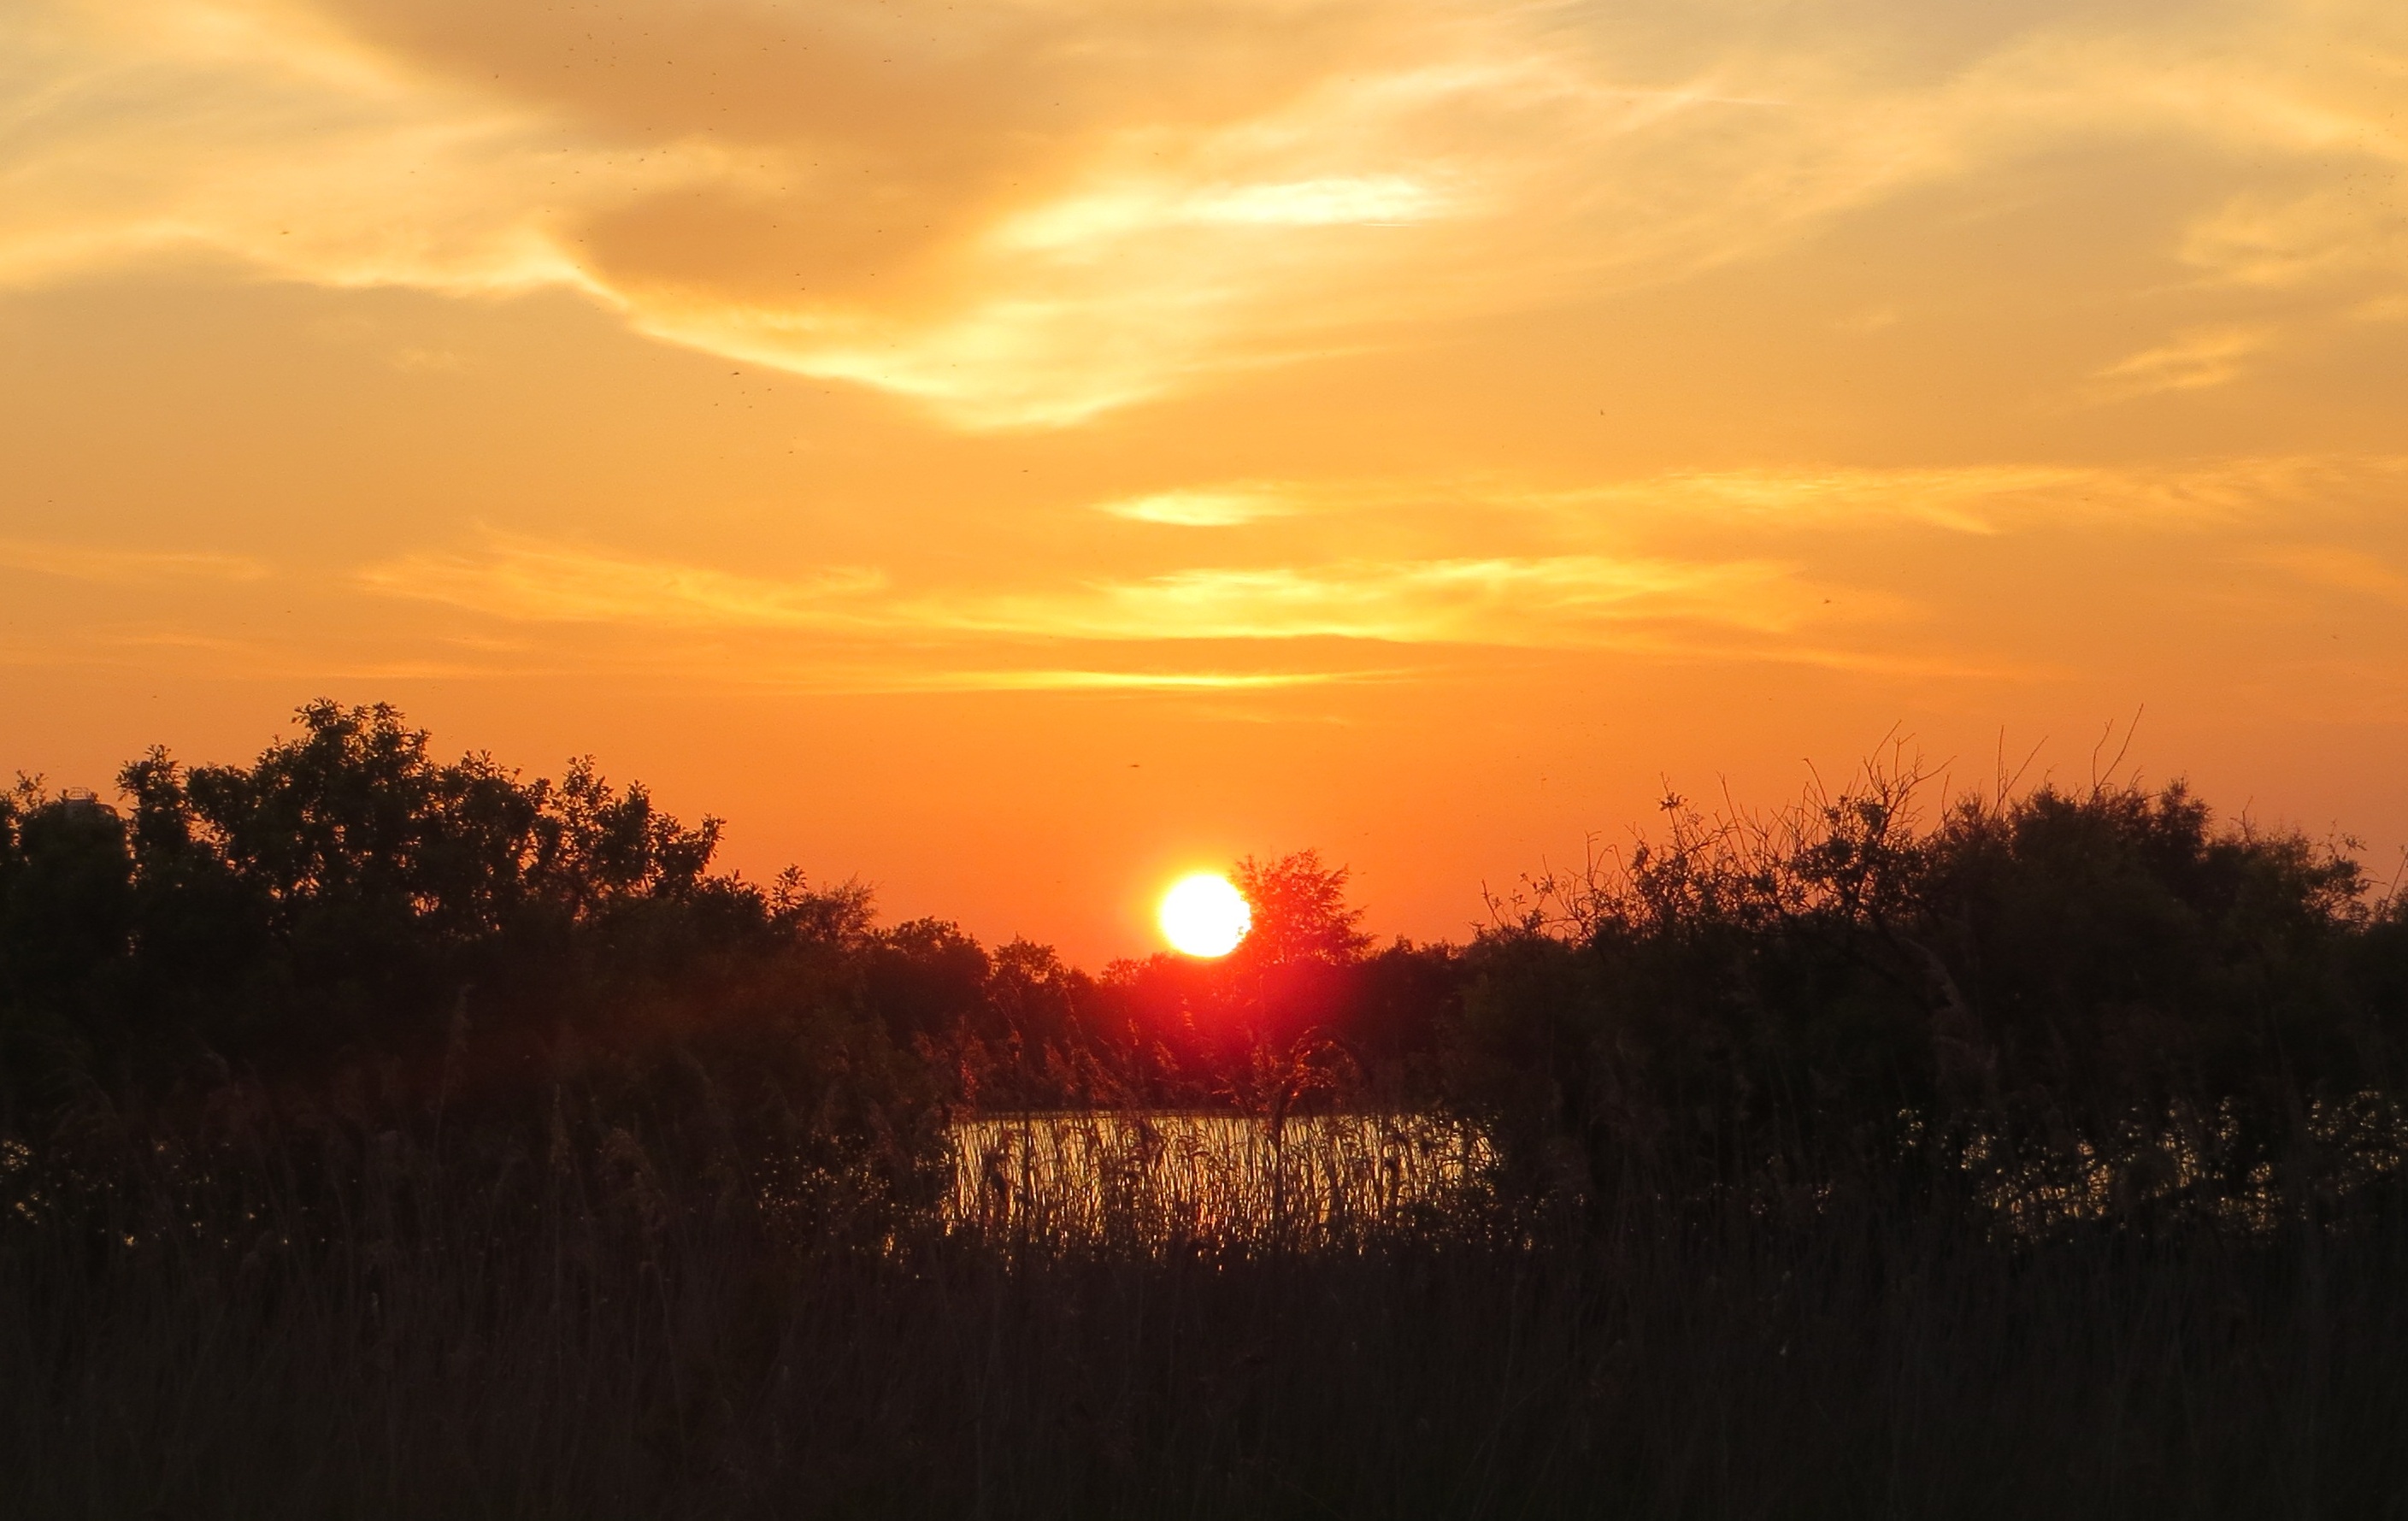
water, nature, horizon, cloud, sky, sun, sunrise, sunset, field, sunlight, morning, lake, dawn, dusk, evening, mood, morgenstimmung, afterglow, atmospheric phenomenon, red sky at morning